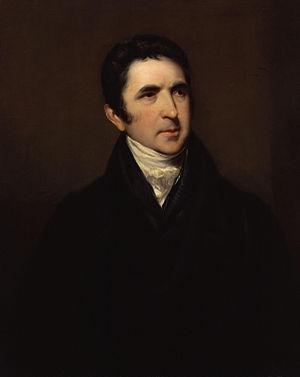
John Jackson, né à Lastingham le 31 mai 1778 et mort le 1ᵉʳ juin 1831 à St. John's Wood est un peintre britannique spécialisé dans les portraits.